Betsy Ross flag

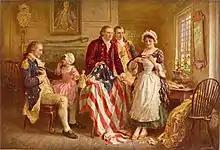
"Betsy Ross 1777", a ca. 1920 depiction by artist Jean Leon Gerome Ferris of Ross showing Gen. George Washington (seated, left), Robert Morris and George Ross how she cut the revised five-pointed stars for the flag.

Weisgerber later helped start the foundation that restored 239 Arch Street in Philadelphia as the Betsy Ross House, though Ross may have actually lived in the demolished house next door. Weisgerber promoted the story of Betsy Ross by sending prints of the painting to foundation donors. It was reported in 1928 that he received donations from 4 million children and adults. In 1897, the New York City School Board approved the order of framed prints for all schools in their system.